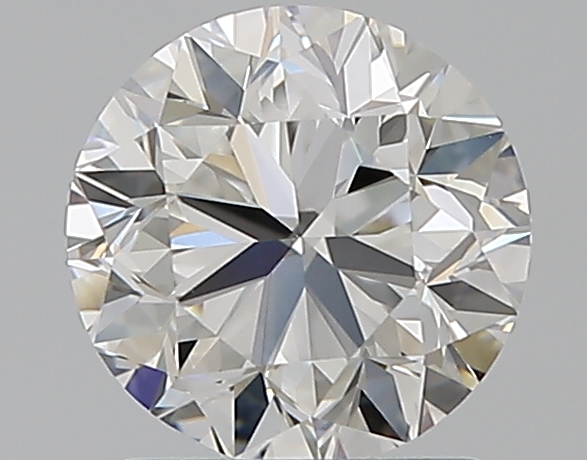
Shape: round
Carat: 1.5
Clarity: VVS2
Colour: F
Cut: GD
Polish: EX
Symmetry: VG
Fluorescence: N
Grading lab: GIA
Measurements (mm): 6.95 x 7.04 x 4.64